Bibi Pak Daman

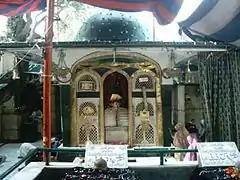
Bibi Pak Daman in circa 2004

Bibi Pak Daman is a shrine dedicated to Ruqayya bint Ali in Lahore, Punjab, Pakistan. The site is a popular pilgrimage site for Shia Muslims. According to Imam Ali Raza Haram Research Centre Iran, the shrine contain the tomb of Ruqayya bint Ali, daughter of Ali ibn Abi Talib, sister of Al-Abbas ibn Ali and wife of Muslim ibn Aqil. Apart from her, the mausoleum contains the graves of five other ladies, which are said to be Muslim ibn Aqil's sister and daughters. It traditionally claimed that they came to Lahore after the Battle of Karbala in 680.